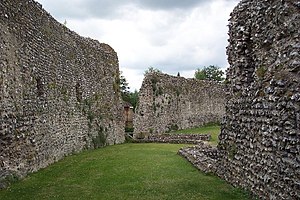
Borge og slotte i England / Kent
Denne liste over borge og slotte i England er ikke en liste over alle bygninger og steder, hvor ordet ”castle” indgår i navnet eller en liste over bygninger, som er en borg i middelalderlig henseende. Det er heller ikke en liste over alle borge og slotte, der nogensinde er bygget i England: Mange er forsvundet sporløst, men er hovedsageligt en liste over bygninger og ruiner. De bygninger, som er bevaret, er alle blevet ændret i løbet af historien.